I Lost My Heart in Heidelberg (1926 film)

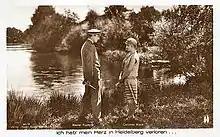
Werner Fuetterer and Dorothea Wieck in an advertising postcard for the film

I Lost My Heart in Heidelberg (German: Ich hab mein Herz in Heidelberg verloren) is a 1926 German silent film directed by Arthur Bergen and starring Emil Höfer, Gertrud de Lalsky and Werner Fuetterer. The title alludes to the popular 1925 song "I Lost My Heart in Heidelberg" composed by Fred Raymond with lyrics by Fritz Löhner-Beda and Ernst Neubach. The film taps into the nostalgic reputation of Old Heidelberg.